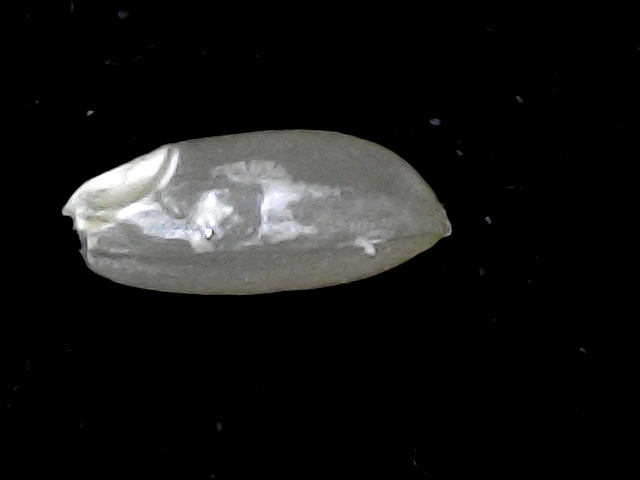
Rice variety: BD39